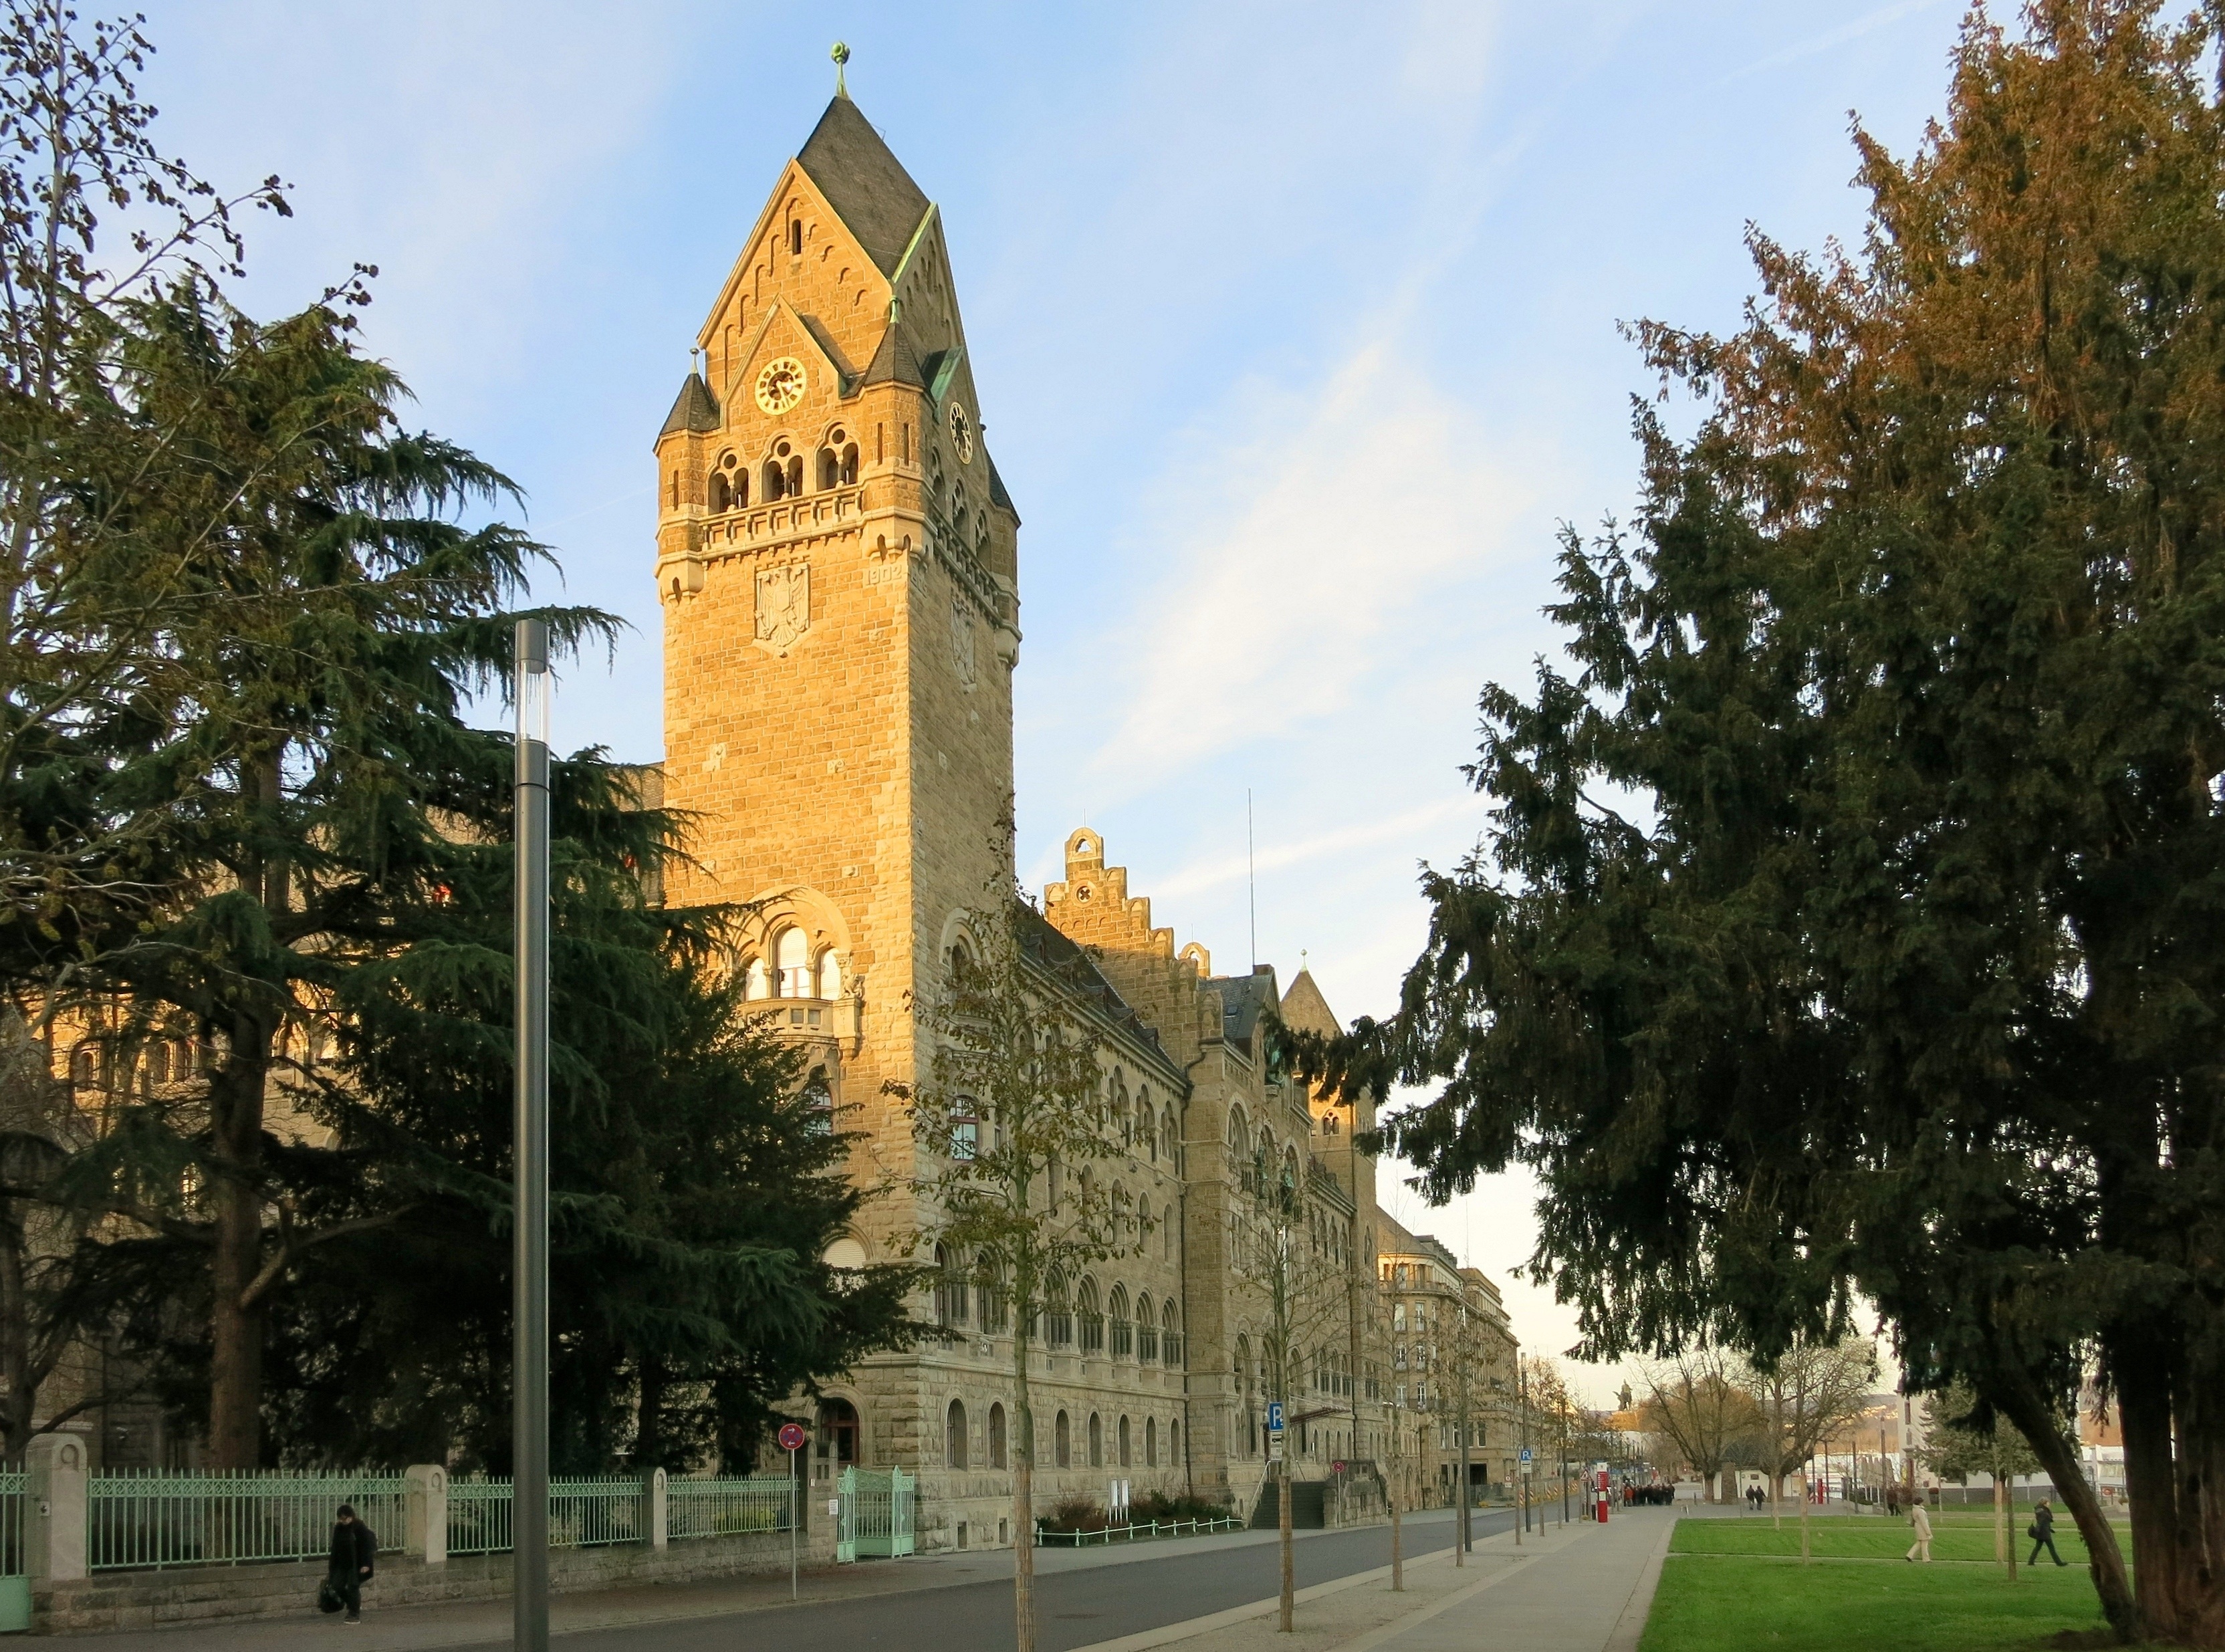
architecture, town, building, monument, downtown, tower, plaza, landmark, church, cathedral, tourism, place of worship, old town, germany, town square, historically, middle ages, masonry, koblenz, old masonry